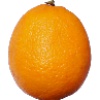
Label: Lemon Meyer 1